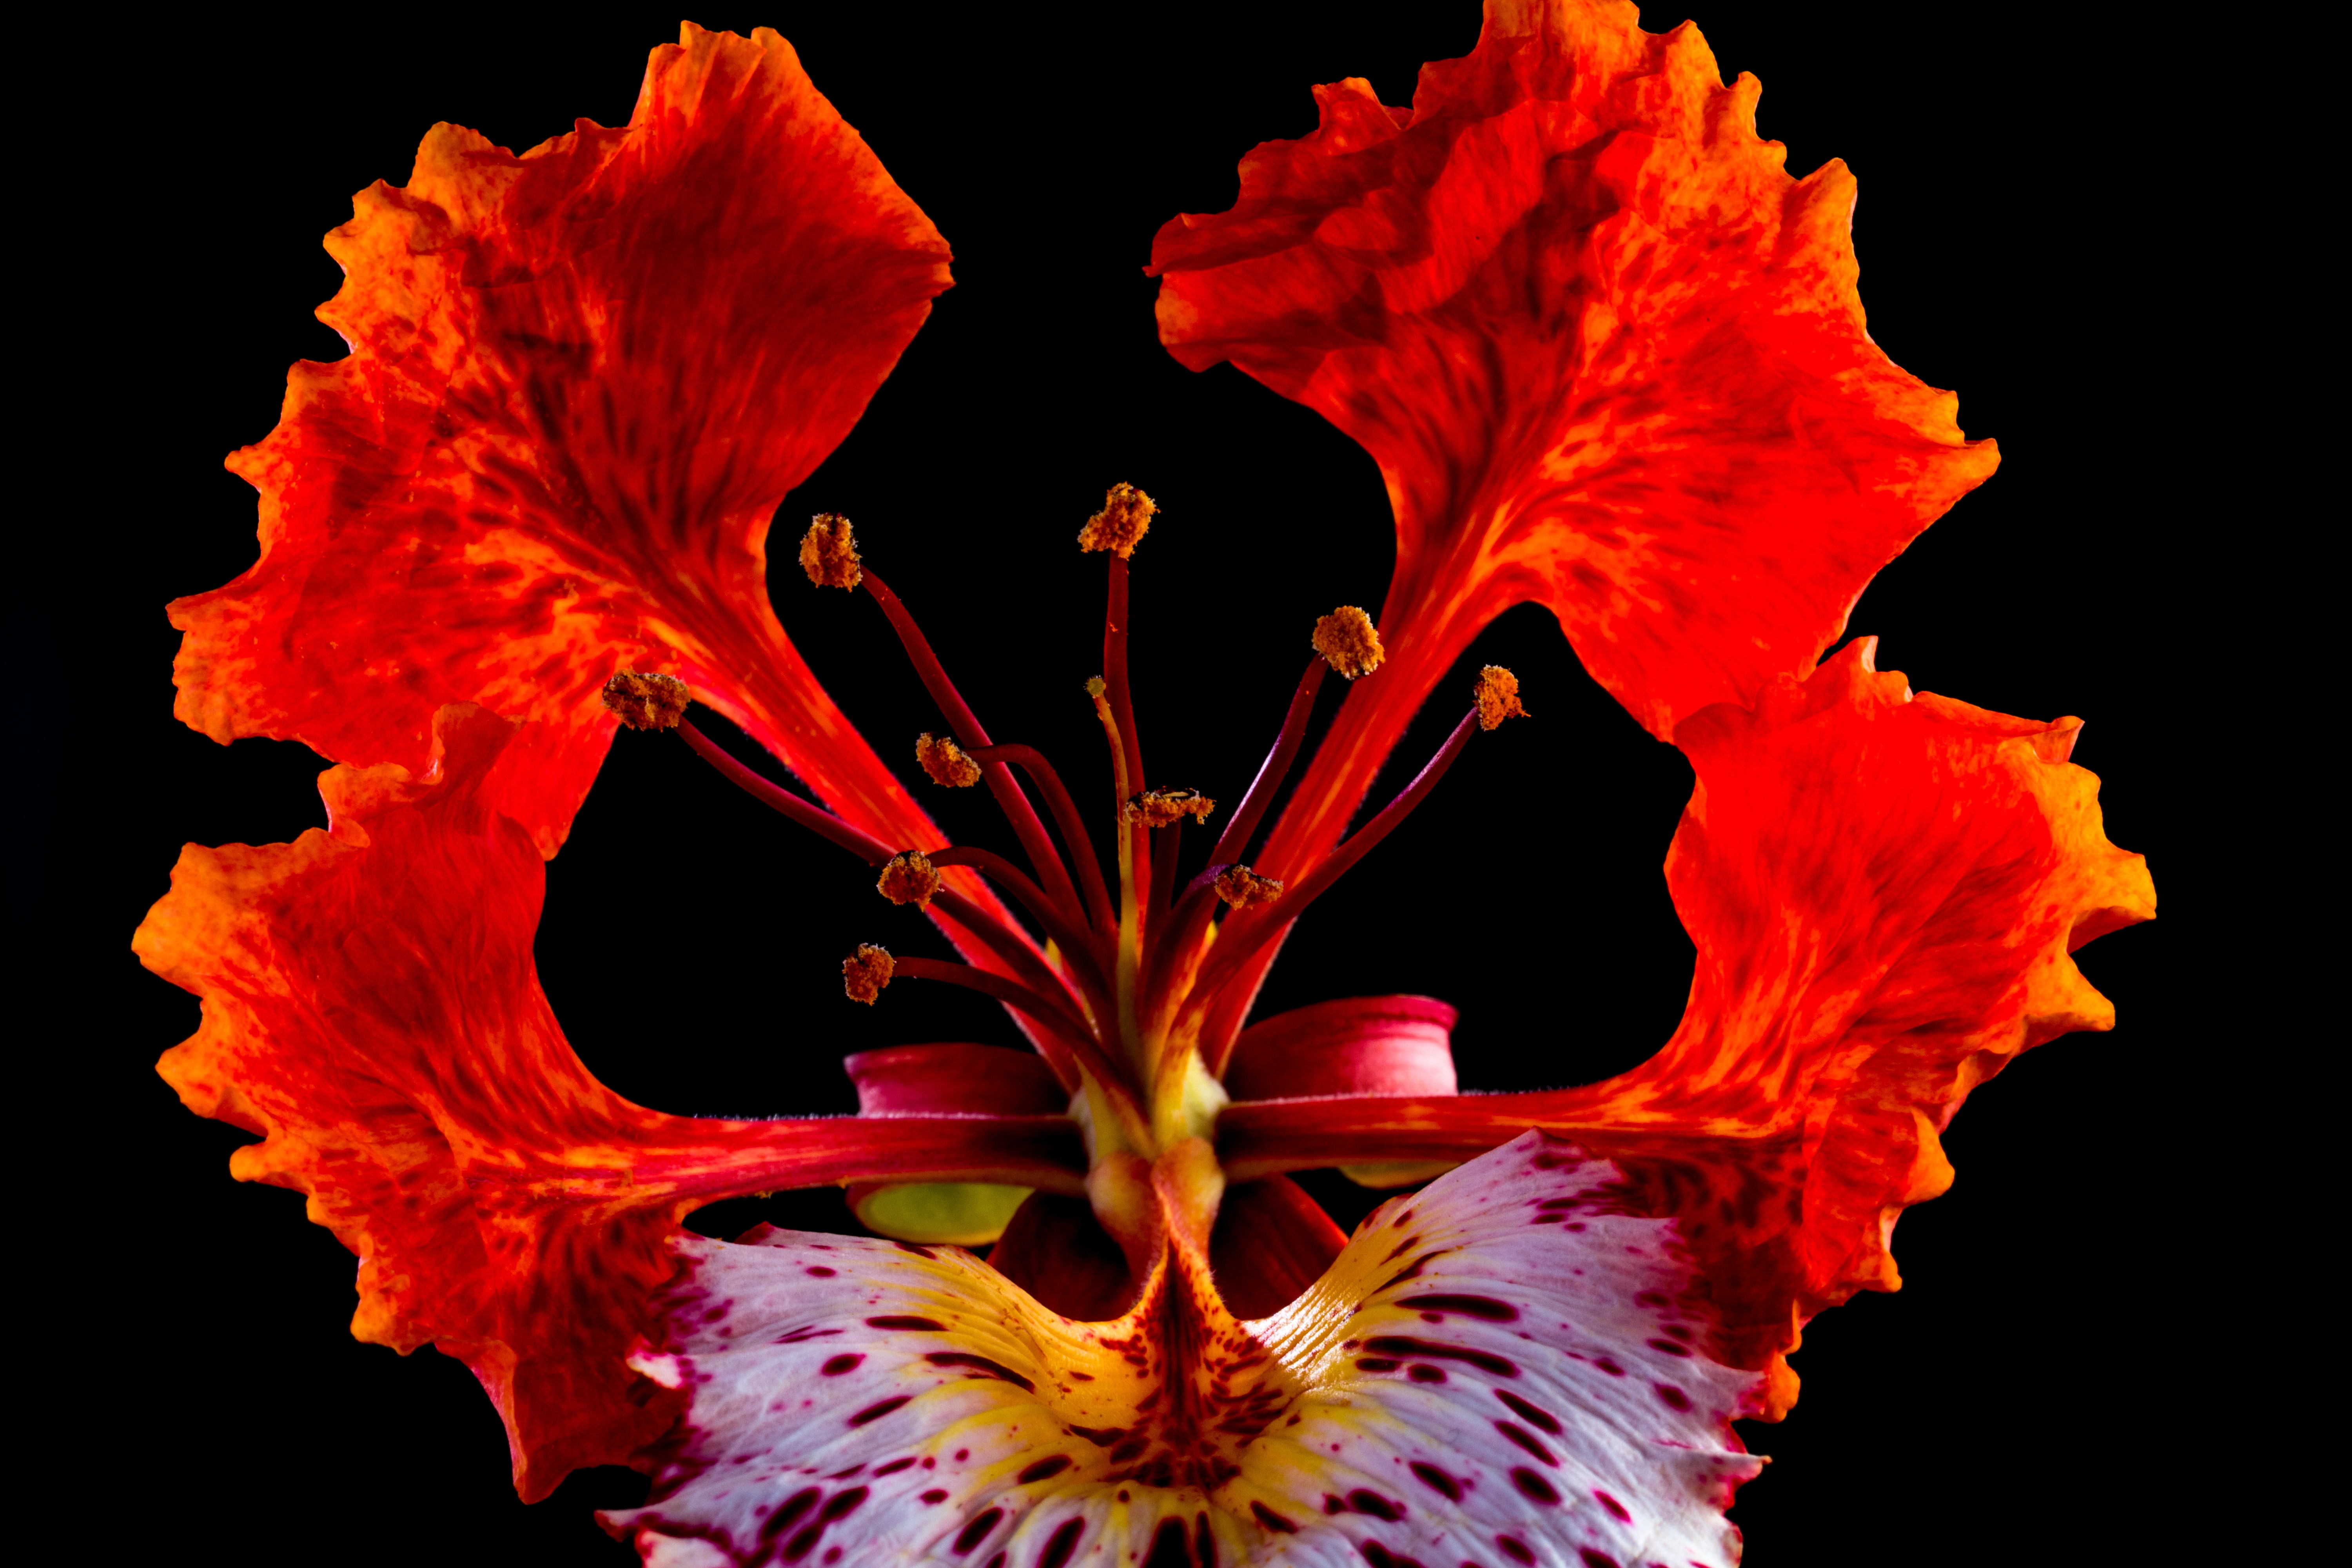
blossom, plant, leaf, flower, petal, bloom, red, autumn, flame, flora, human body, organ, macro photography, flowering plant, land plant